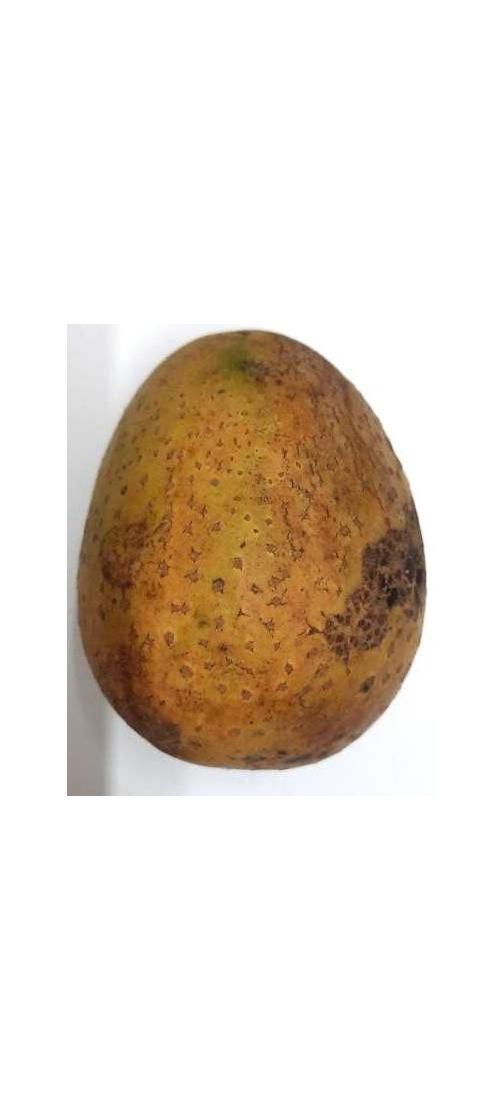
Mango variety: Gourmoti